Michael Jackson

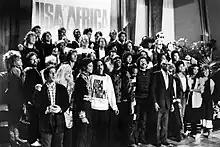
Jackson (second from bottom left) with USA for Africa in 1985

The Jackson 5 left Motown in 1975, signing with Epic Records and renaming themselves the Jacksons. Their younger brother Randy joined the band around this time; Jermaine stayed with Motown and pursued a solo career. The Jacksons continued to tour internationally, and released six more albums between 1976 and 1984. Michael, the group's main songwriter during this time, wrote songs such as "Shake Your Body (Down to the Ground)" (1978), "This Place Hotel" (1980), and "Can You Feel It" (1980).